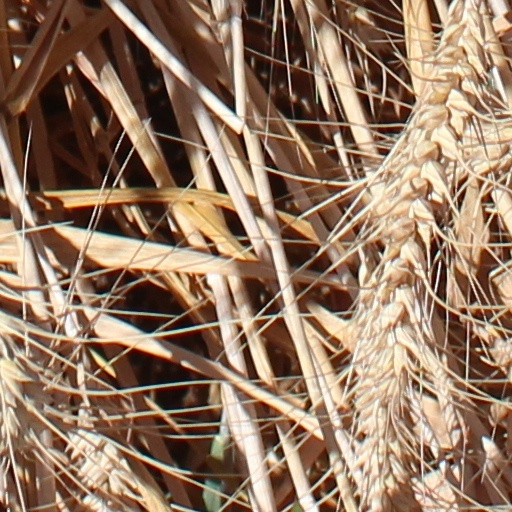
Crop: wheat